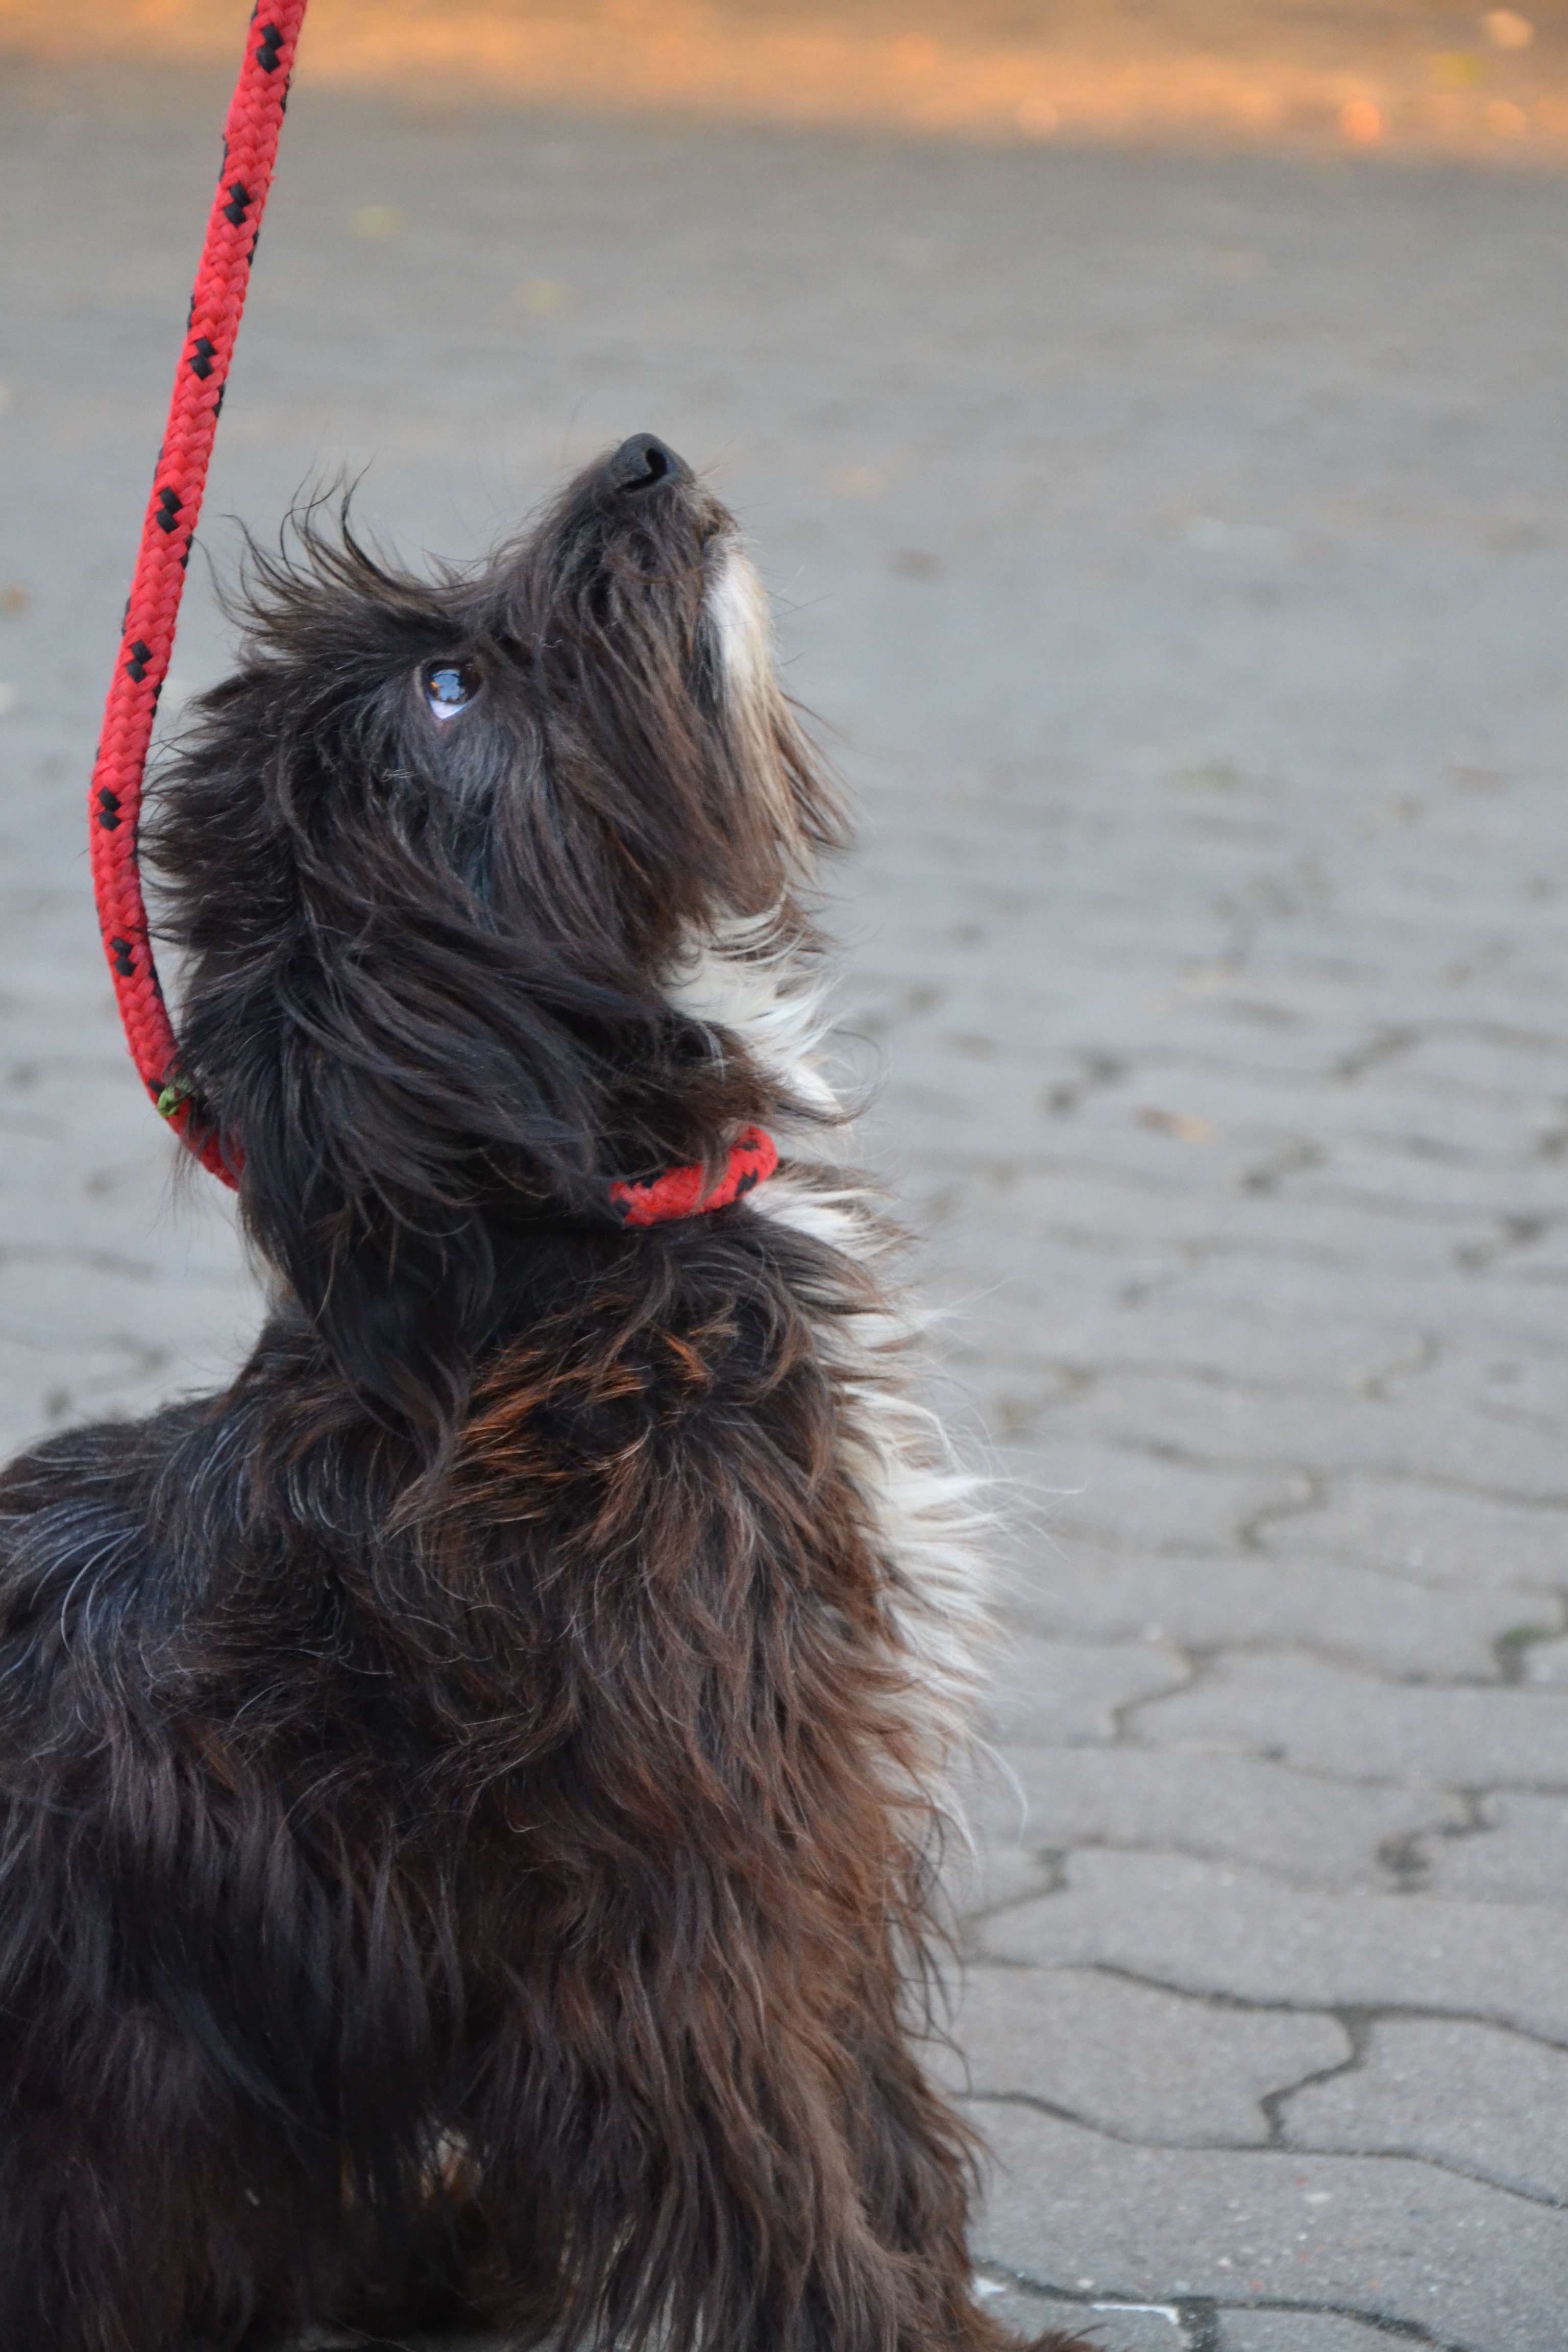
dog, pet, fur, youth, mammal, shelter, homeless, animals, beast, vertebrate, terrier, doggy, dog like mammal, scottish terrier